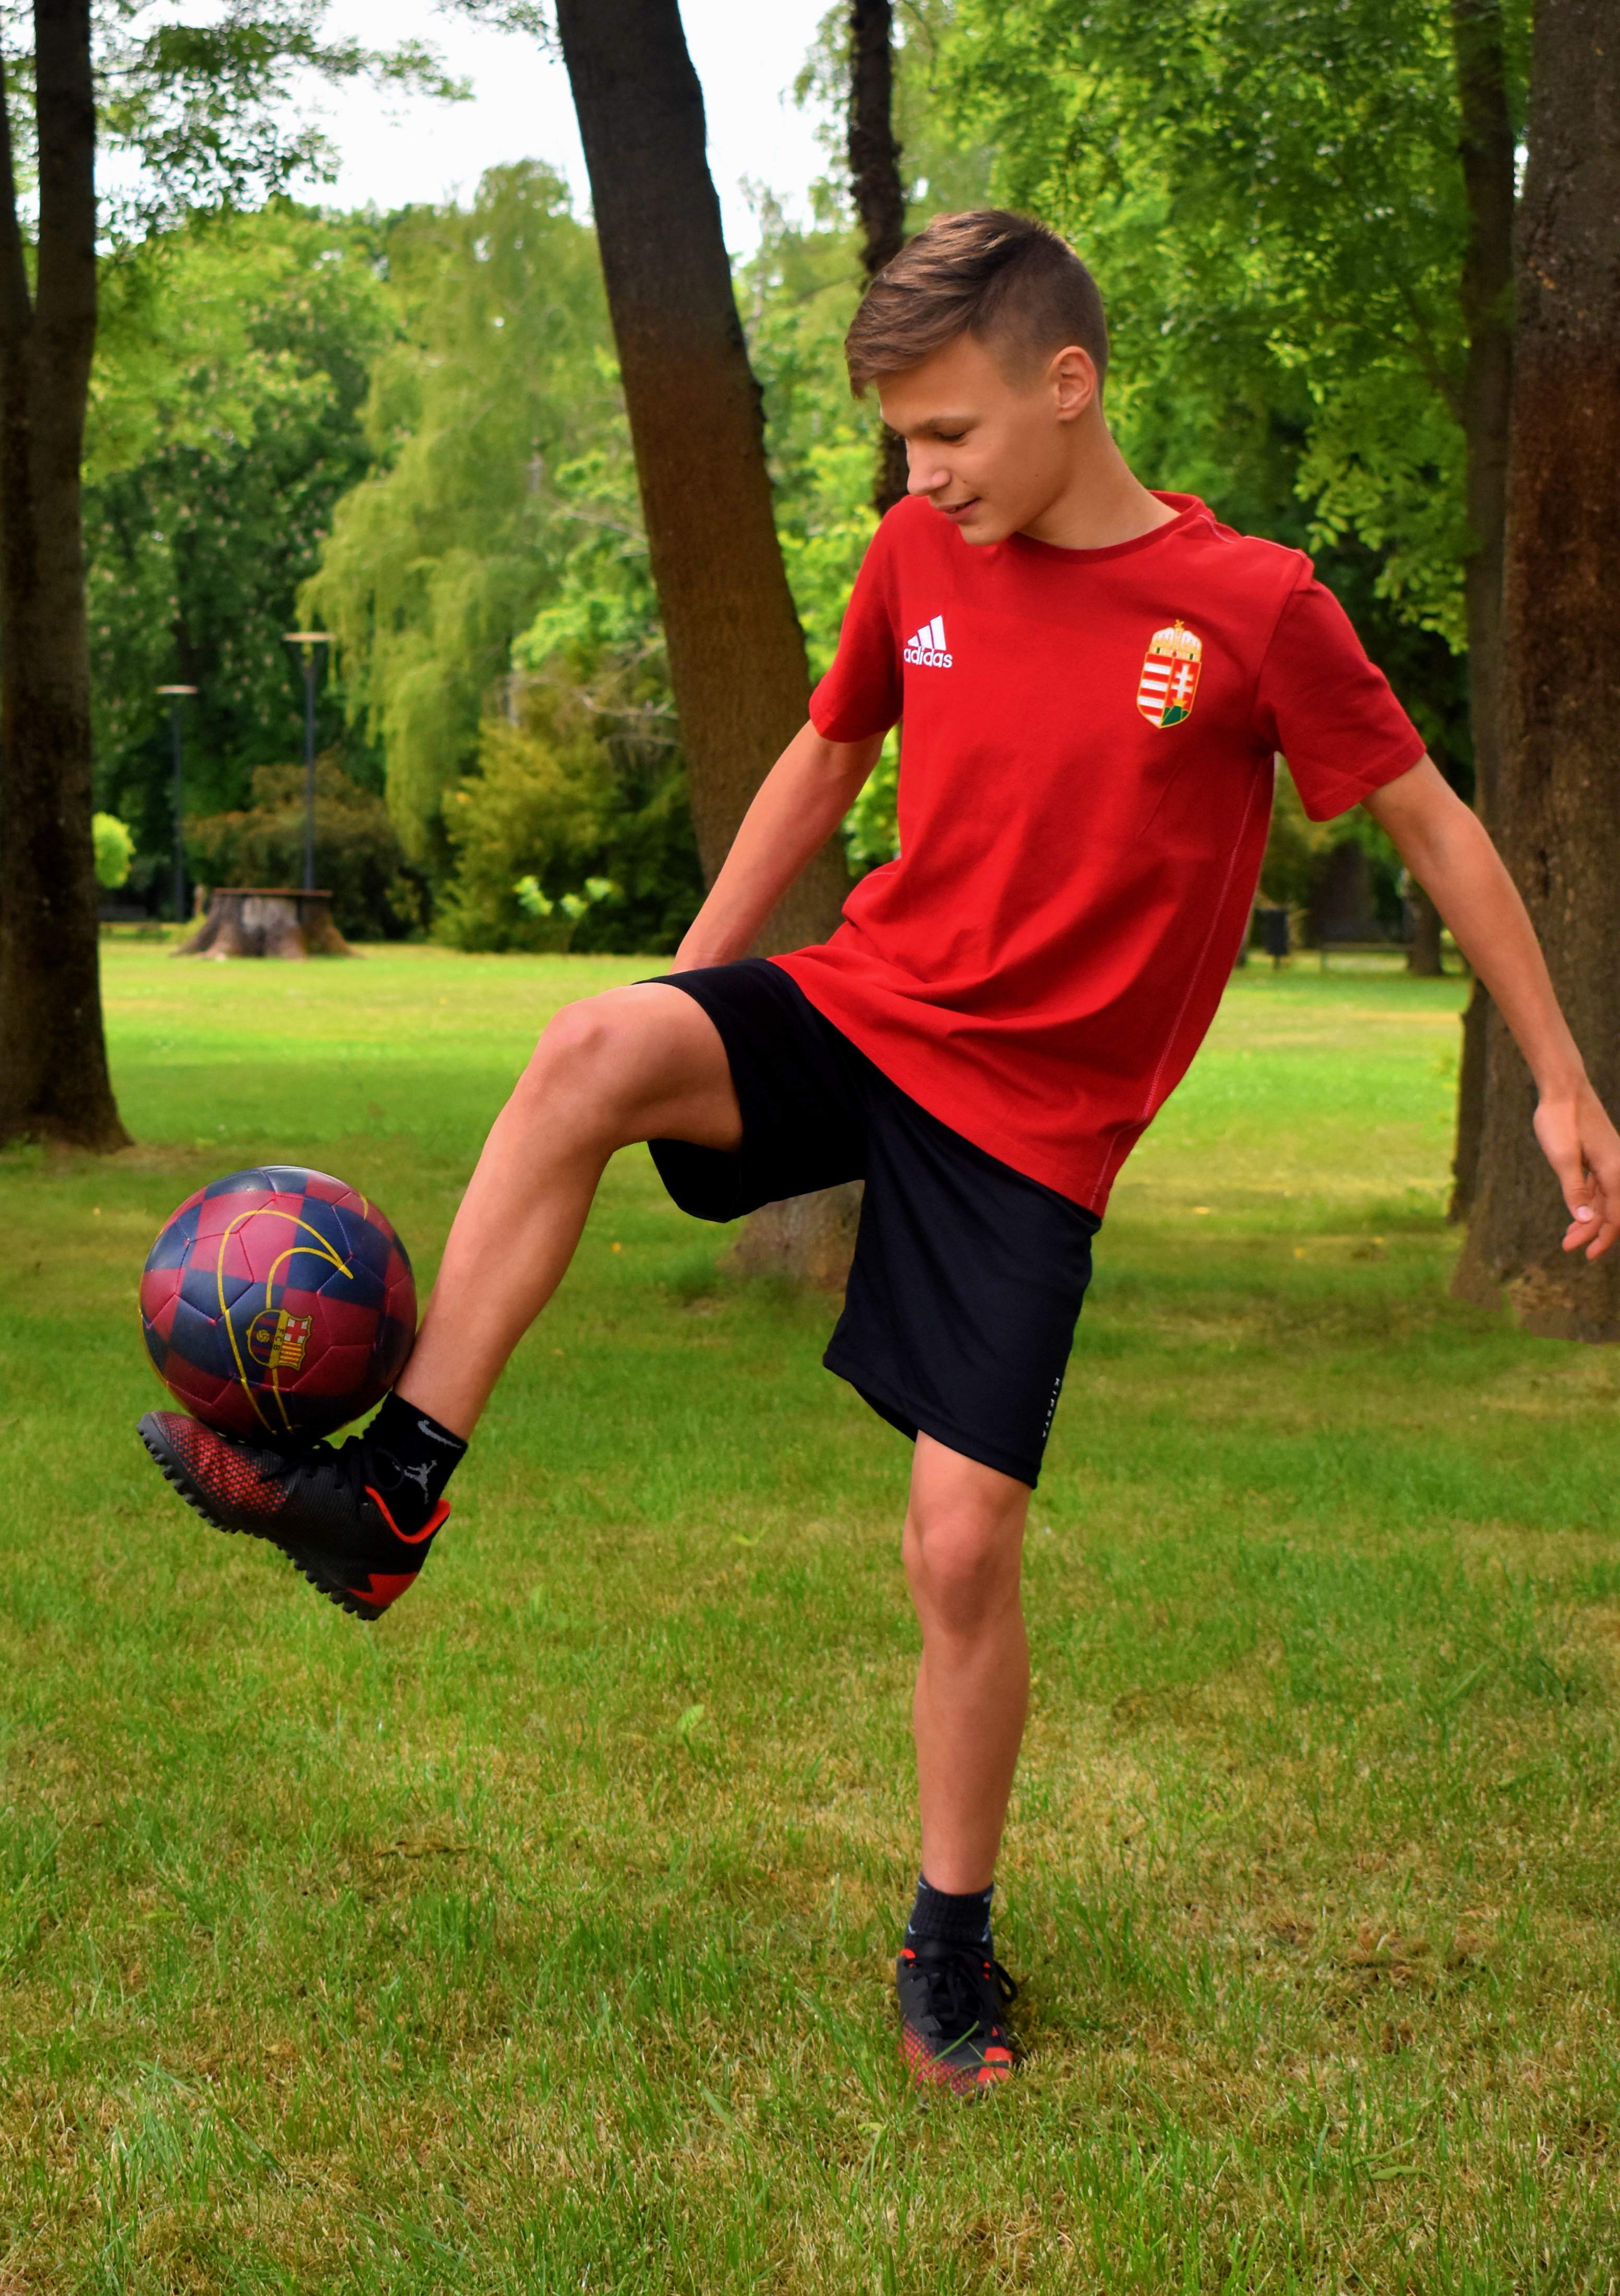
football, Playing sports, shorts, plant, sports equipment, People in nature, ball, tree, soccer, grass, leisure, player, soccer ball, recreation, knee, sportswear, t shirt, toy, sports, ball game, fun, happy, balance, competition event, play, team sport, physical fitness, team